Kirkcudbrightshire

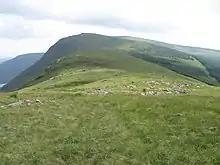
Rhinns of Kells ridge towards Millfire

Elected county councils were established in Scotland in 1890 under the Local Government (Scotland) Act 1889. Kirkcudbrightshire County Council established its headquarters at County Buildings, 121–123 High Street, Kirkcudbright, being a converted pair of late 18th century houses. A large extension was built in 1952 to the rear of the building facing Daar Road.